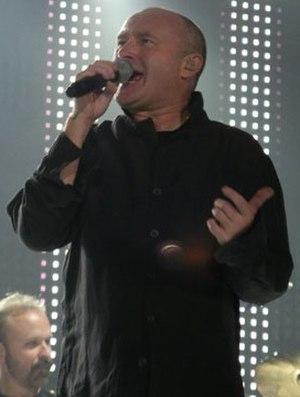
Sir Richard Starkey, mieux connu sous son nom de scène Ringo Starr, est un musicien, chanteur, batteur, auteur-compositeur-interprète et acteur britannique né le 7 juillet 1940 à Liverpool.
Genesis est un groupe rock britannique, considéré comme un des pionniers du genre progressif, originaire de Godalming, Surrey. Il connaît un succès important à partir des années 1970, culminant dans les décennies 1980 et 1990. Peter Gabriel, puis le batteur Phil Collins après le départ du premier en 1975, ont été au chant les figures emblématiques du groupe. Tous deux, ainsi que Mike Rutherford avec son groupe Mike + The Mechanics, ont également connu un grand succès international en tant qu'artistes solo.
Cette page regroupe la discographie de Phil Collins. Durant sa carrière, il a sorti huit albums studios, un album live, deux compilations, seize albums vidéos, trente-huit clips, quarante-cinq singles, deux bandes originales et un album de remix. Récipiendaire d'un Grammy Award et d'un Oscar, le batteur a vendu plus de 33 millions d'albums aux États-Unis et 100 millions d'albums dans le monde.